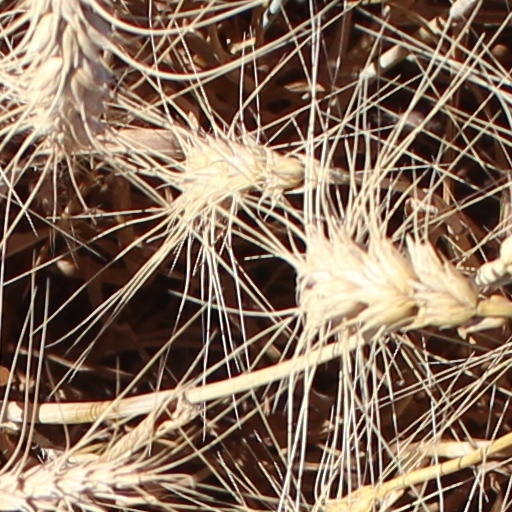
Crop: wheat